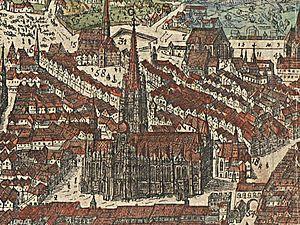
La Stephansplatz, est la place centrale de la capitale autrichienne Vienne. Elle est le départ du kilomètre zéro des distances à destinations des limites nationales de l'Autriche. Au centre de la place s'élève la Cathédrale Saint-Étienne de Vienne.